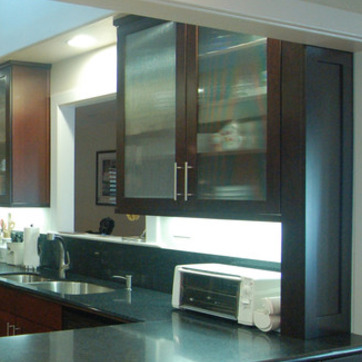
Material: metal